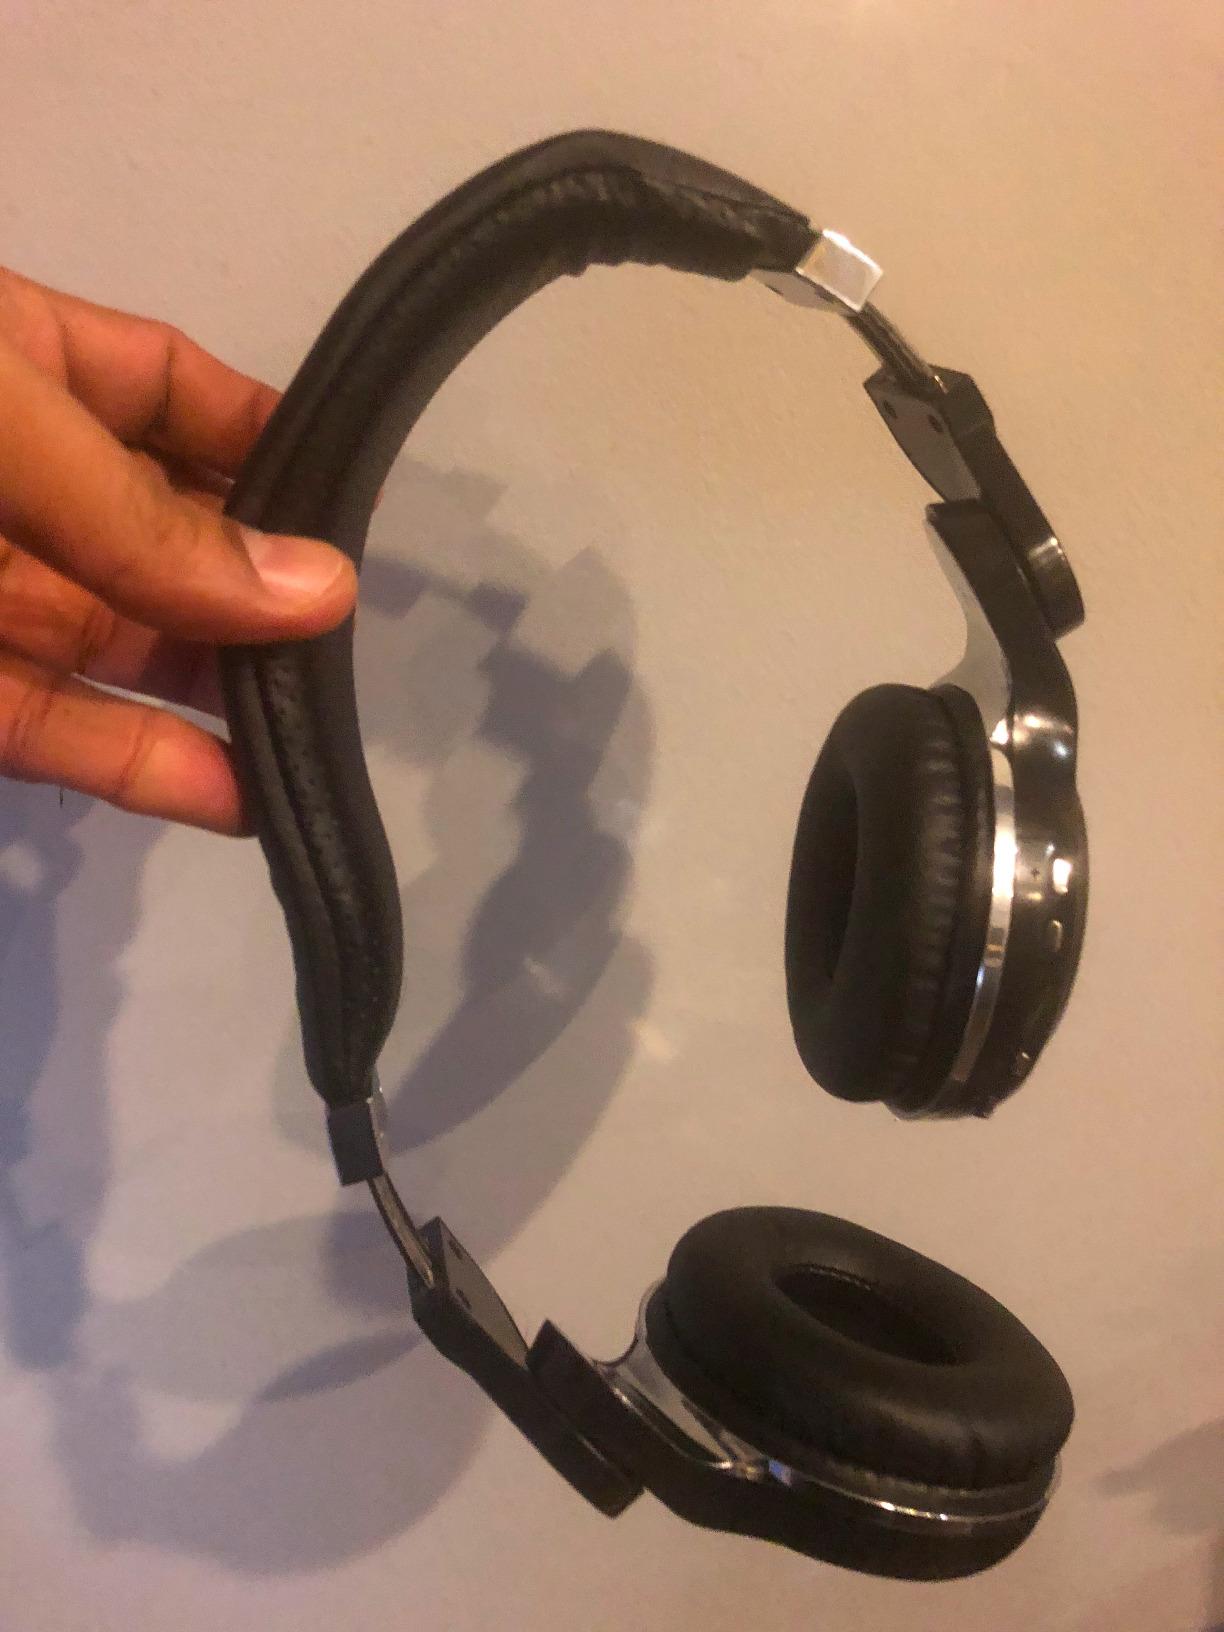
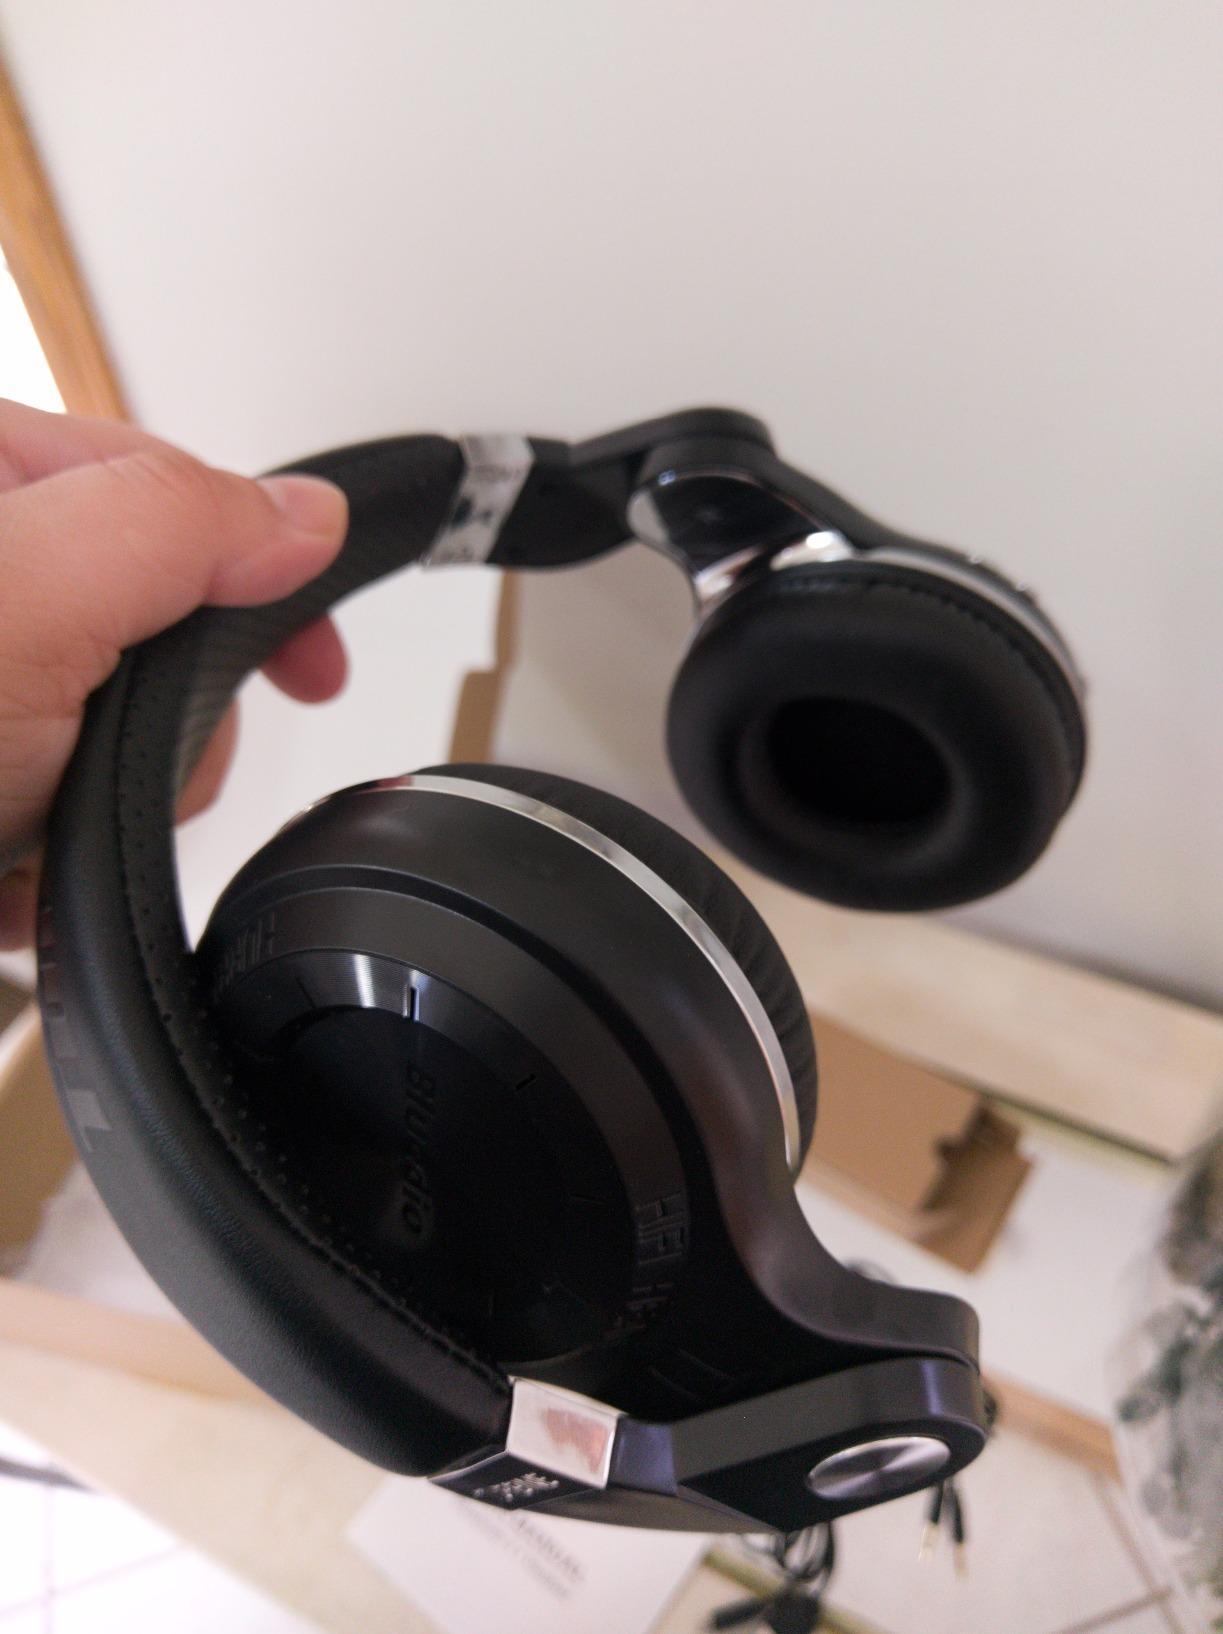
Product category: headphones
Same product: no